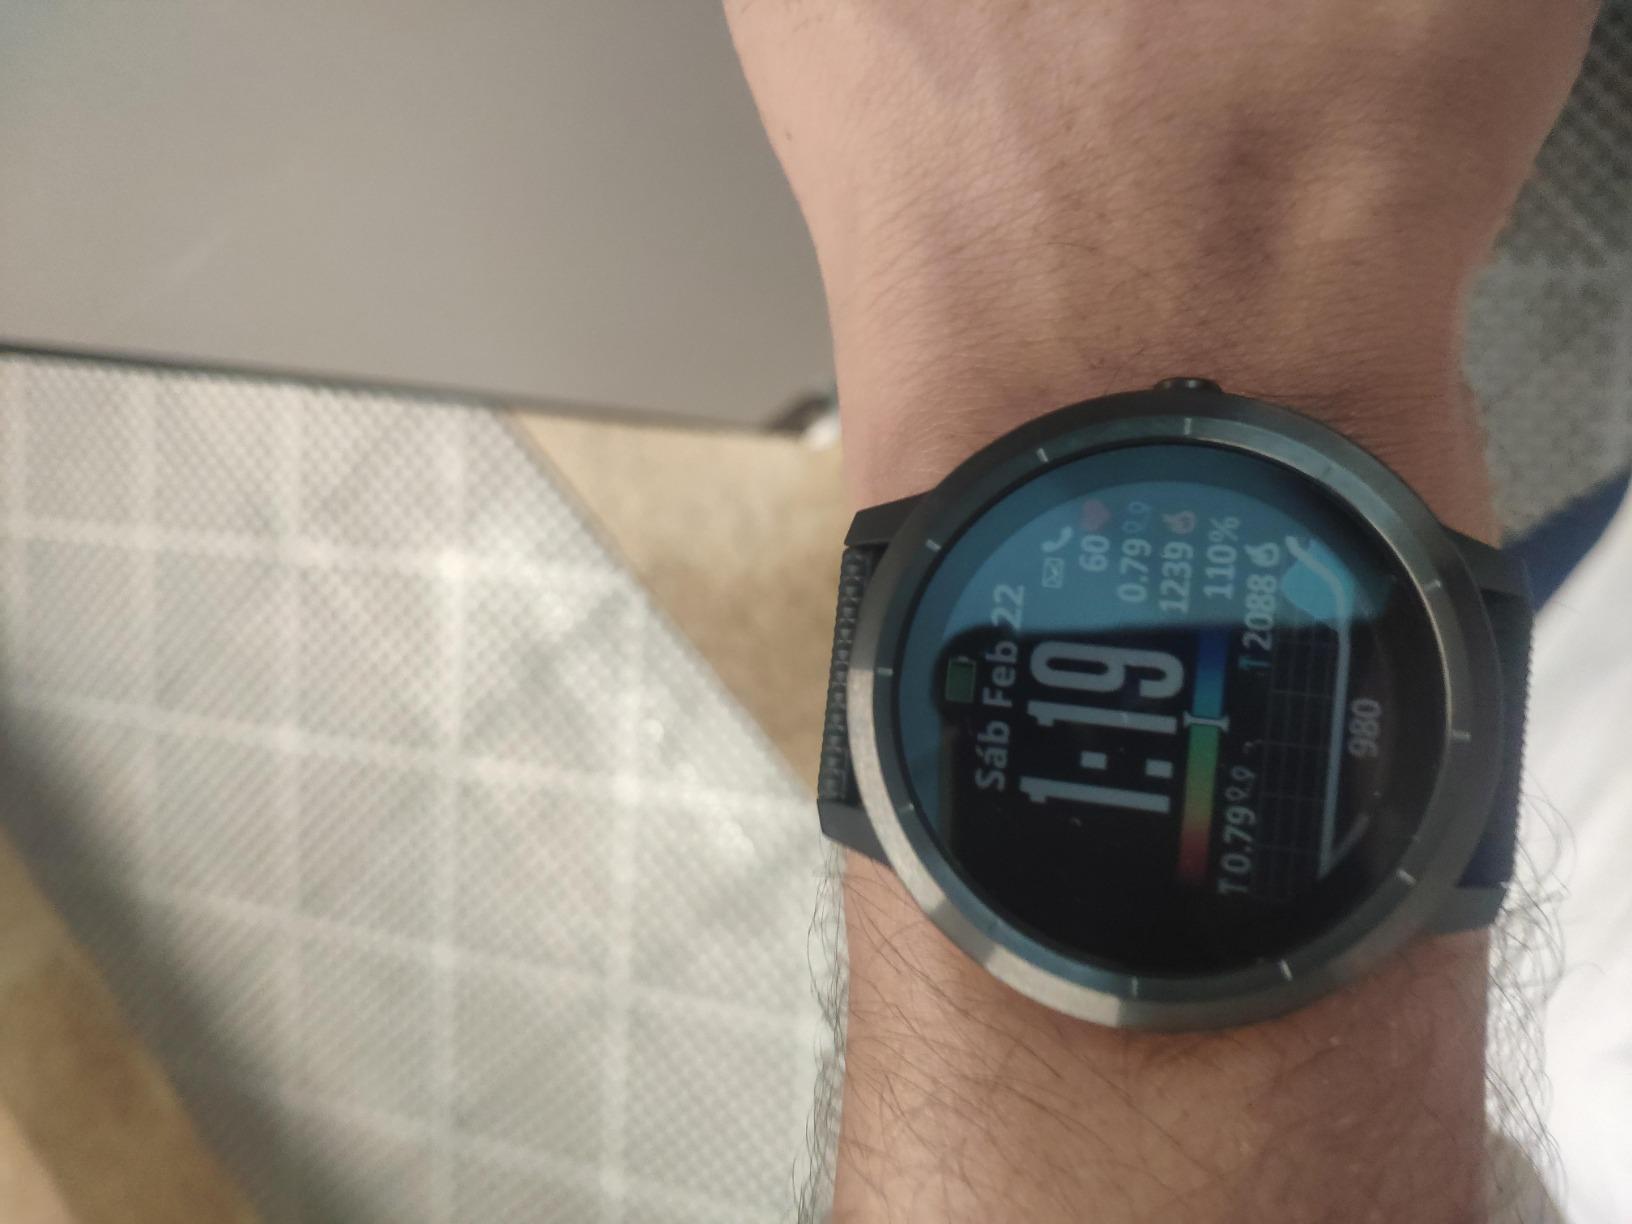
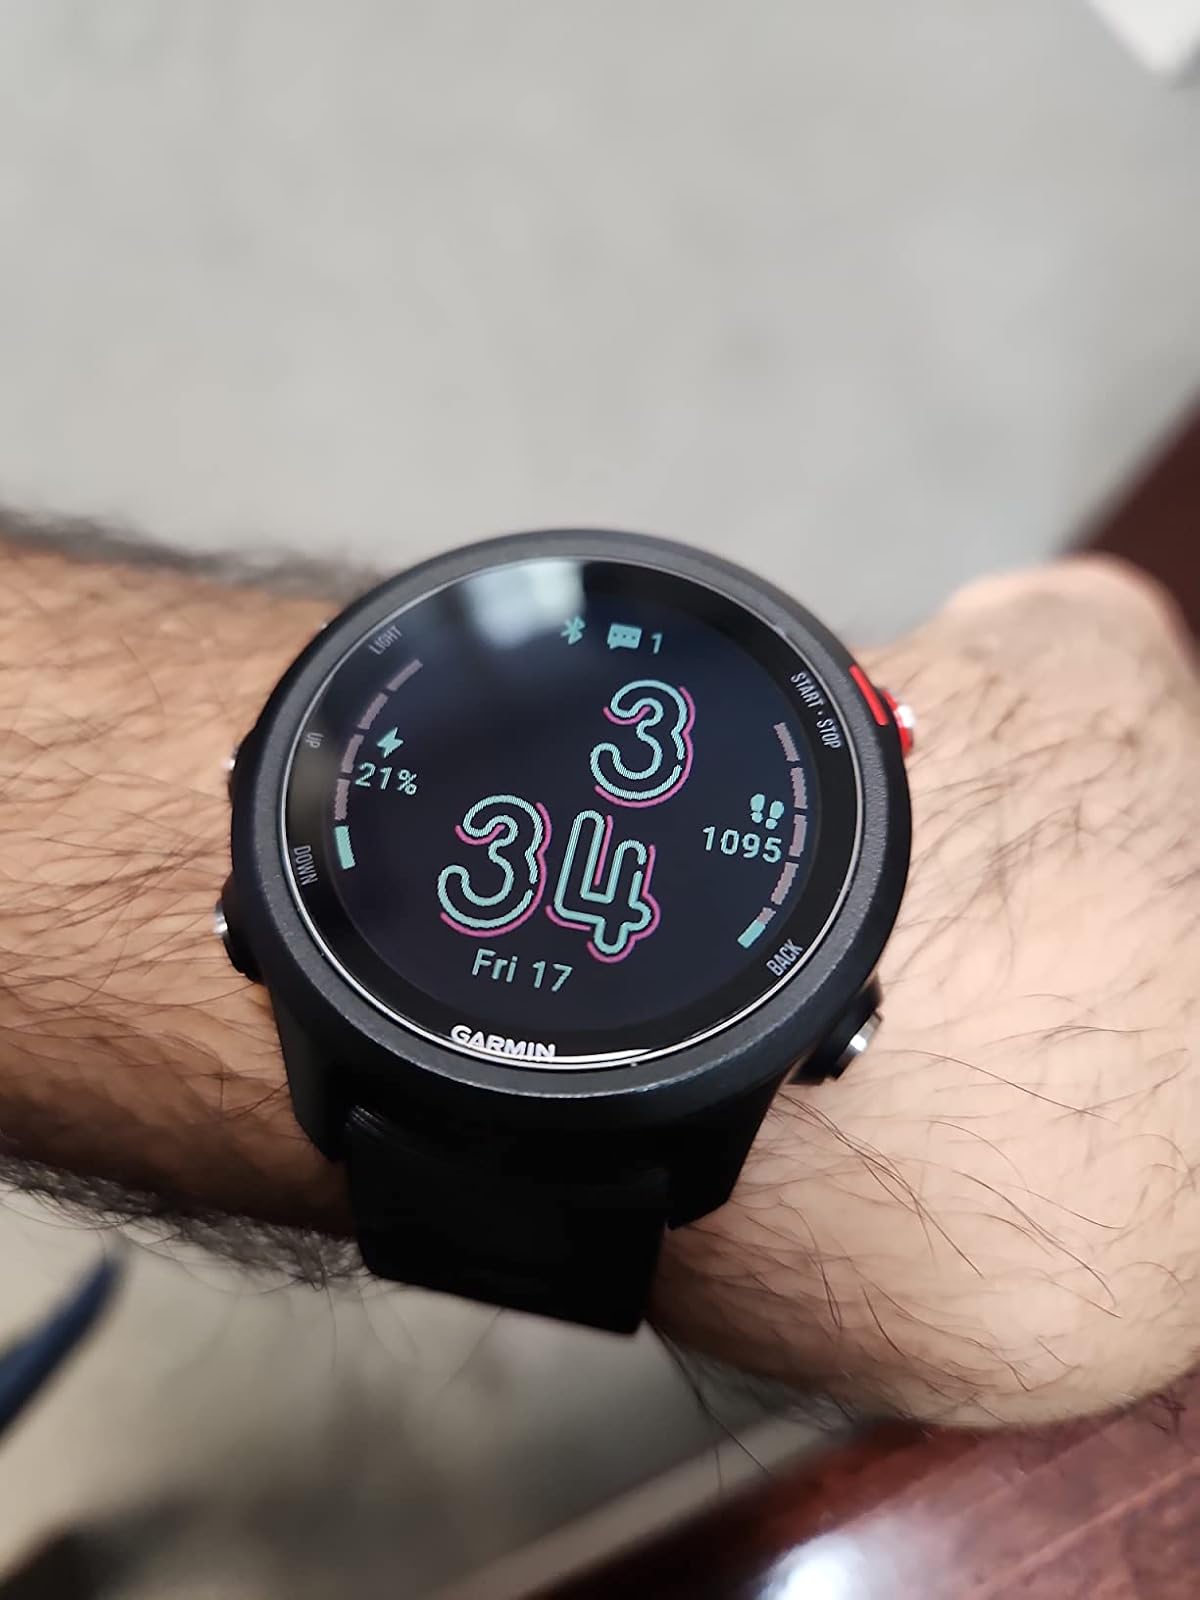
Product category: smartwatch
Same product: no